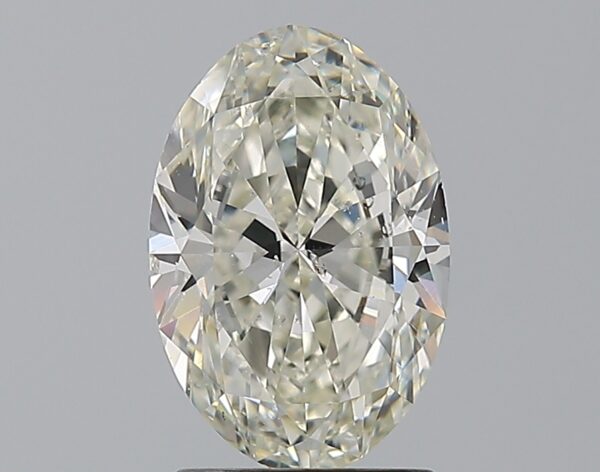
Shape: oval
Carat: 2
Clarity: SI1
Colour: I
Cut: EX
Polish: EX
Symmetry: EX
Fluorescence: ST
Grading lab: GIA
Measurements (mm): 10.19 x 6.79 x 4.26